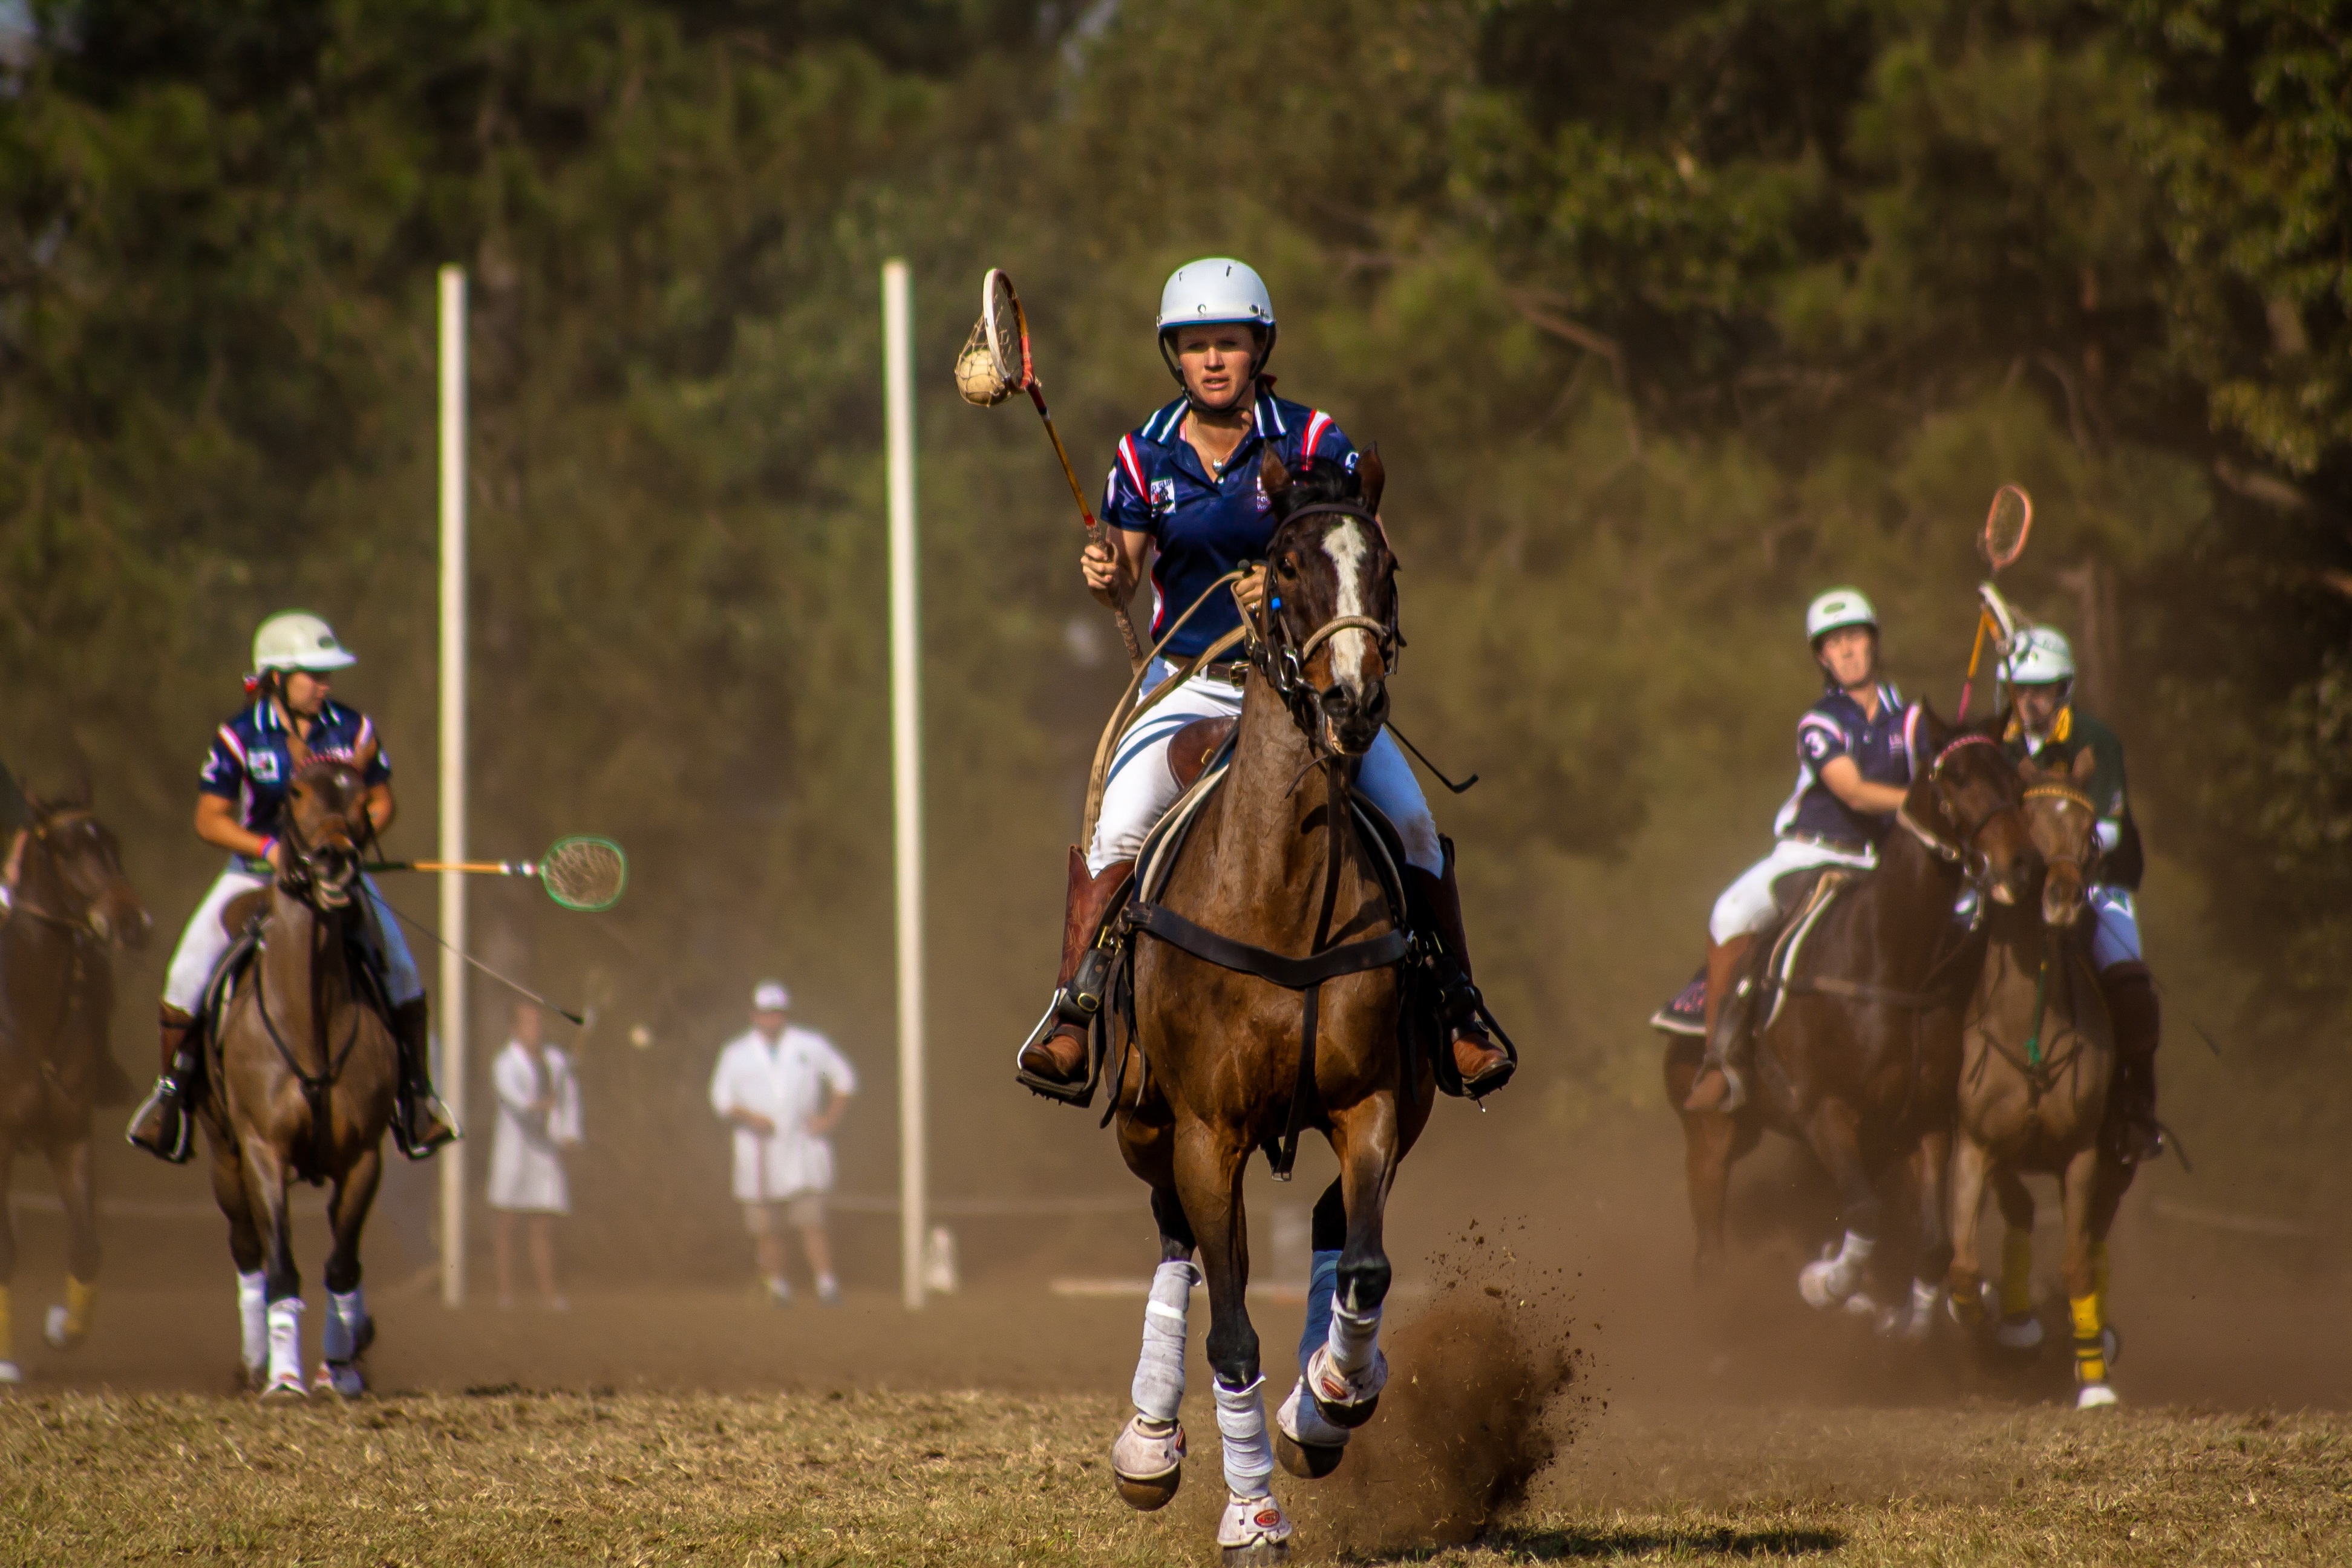
sport, animal, horseback, horse, riding, competition, sports, jockey, rodeo, western riding, racehorse, ball game, eventing, team sport, polo, animal sports, equestrian sport, endurance riding, stick and ball games, stick and ball sports, polocrosse, polo cross